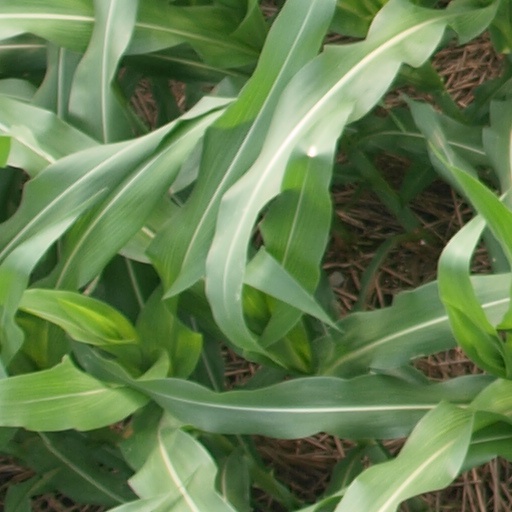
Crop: maize; corn